Law enforcement in Italy

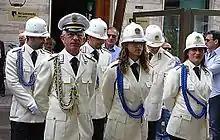
Polizia Municipale officers

The "Direzione Centrale per i Servizi Antidroga" (Central Directorate for Anti-Drug Services) is a joint organization of "Polizia di Stato", "Carabinieri", and "Guardia di Finanza" combating drug trafficking. Founded in 1976 as "Direzione Anti Droga" (Anti-Drug Directorate), it is under the authority of the Criminal police department of the Ministry of the Interior.